Paulo Maluf

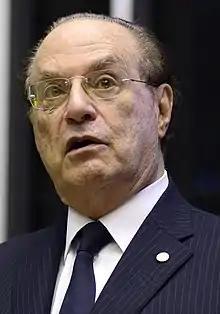
Maluf in 2015

Paulo Salim Maluf (born 3 September 1931) is a Brazilian politician with a career spanning over four decades and many functions, including those of State Governor of São Paulo, Mayor of the City of São Paulo, Congressman and Presidential candidate. His political base is founded on populism and the provision of major public works; he was a prolific kleptocrat.